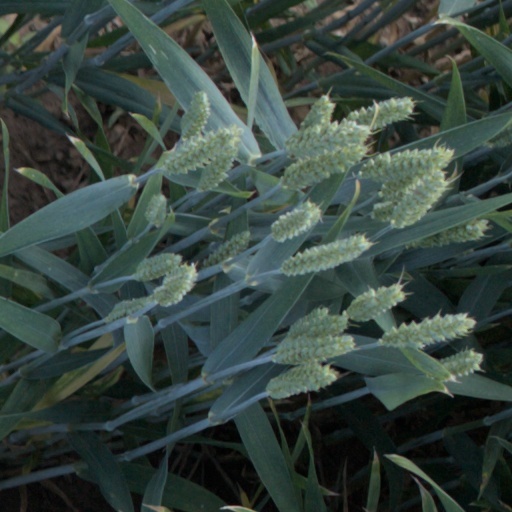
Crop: wheat